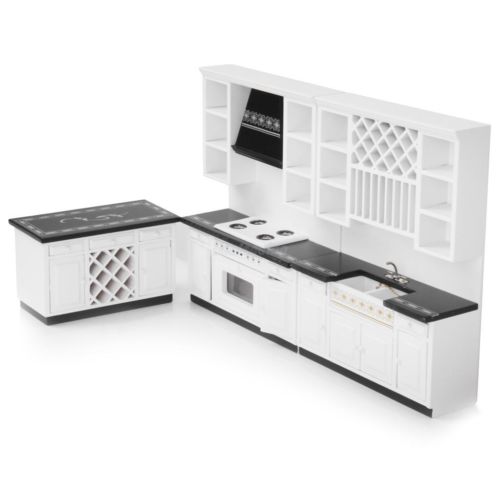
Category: cabinet